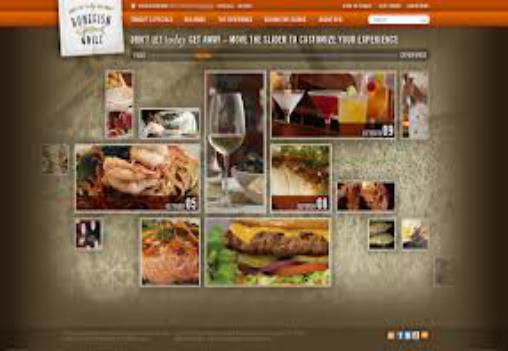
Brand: Bonefish Grill
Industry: Others